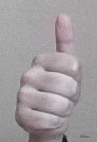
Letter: aleff